Carnton

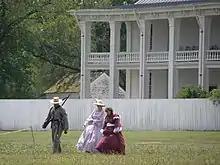
Living history re-enactors

The McGavock's son, Winder, inherited the home on the death of his mother, however he died only two years later in 1907. His widow and children then left Carnton and moved into Franklin. In 1909, the eastern kitchen wing of the house was destroyed by a tornado, and the roofline can still be clearly seen where it abutted the mansion. Winder's widow sold the house in 1911 ending a century of family ownership. Carnton then passed through the hands of several owners, and by the late 1960s and 1970s, the property was in disrepair. In 1977, the Carnton Association was formed to raise money to buy, restore and maintain the mansion. The following year, the house and ten acres were given to the association by Dr. and Mrs. W.D. Sugg who had owned the property since the 1950s. Subsequently, the Association acquired an additional , and began a restoration of the house and grounds that were completed by the late 1990s.